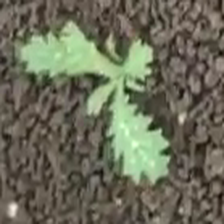
Weed species: Bilayat_(Mexicana_Argemone)